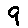
Label: 9